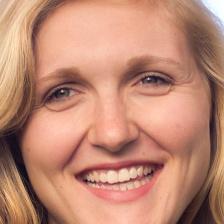
Label: faces